Loch Coruisk

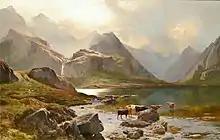
Painting by Sidney Richard Percy

The loch has been painted by, among many others, William Daniell (1769–1837), J. M. W. Turner (1775–1851), Sidney Richard Percy (1821–1886) and Alexander Francis Lydon (1836–1917)